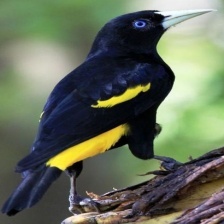
Species: YELLOW CACIQUE
Scientific name: CACICUS CELA